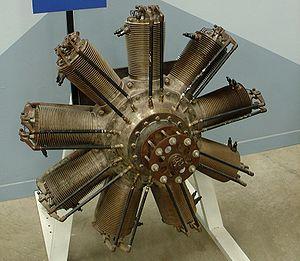
Cet article est la liste des moteurs d'avions par type et constructeur. Voir aussi la Catégorie:Propulsion des aéronefs.
La Société Clerget-Blin et Cie est une industrie française pionnière de moteur d'avion fondée en 1913 par Pierre Clerget et Eugène Blin. En difficulté financière à al sortie de la Première Guerre mondiale, l'entreprise est déclarée en faillite en septembre 1920